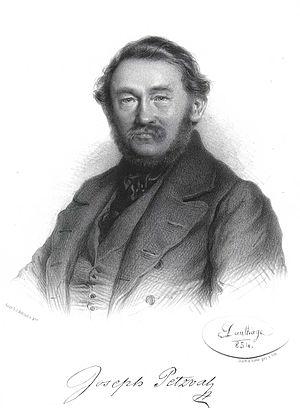
Joseph Petzval, né le 6 janvier 1807 à Szepesbéla dans le Royaume de Hongrie et mort le 17 septembre 1891 à Vienne, est un mathématicien, inventeur et physicien hongrois.